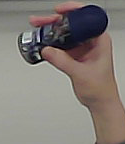
Product: nivea_rollon